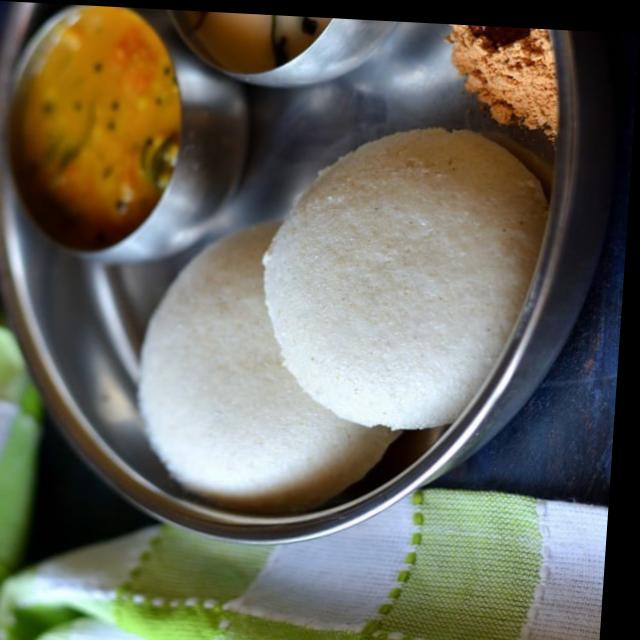
Dish: idli